John Belushi

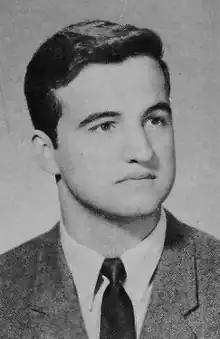
Belushi as a senior at Wheaton Central High School (1967)

John Adam Belushi was born to Agnes Demetri ("" Samaras) Belushi and Adam Anastos Belushi in Humboldt Park, Chicago. Agnes was a pharmacy worker, who was born in Ohio to Albanian immigrants from Korçë, Albania. Adam Anastos Belushi was an Albanian immigrant from Qytezë, Albania, and was the owner of the Fair Oaks restaurant on North Avenue in Chicago.